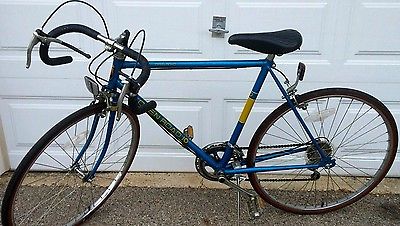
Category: bicycle